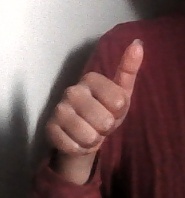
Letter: aleff